Law of 22 Prairial

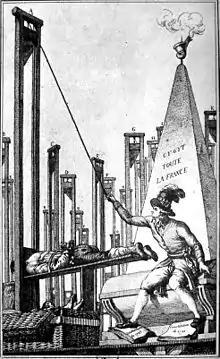
Contemporary cartoon showing Robespierre executing the executioner. The monument in the background carries the inscription 'Here Lies All Of France'

The Law of 22 Prairial, also known as the "loi de la Grande Terreur", the law of the Great Terror, was enacted on 10 June 1794 (22 Prairial of the Year II under the French Revolutionary Calendar). It was proposed by Georges Auguste Couthon but seems to have been written by Maximilien Robespierre according to Laurent Lecointre. Using this law, the Committee of Public Safety simplified the judicial process to one of indictment and prosecution.